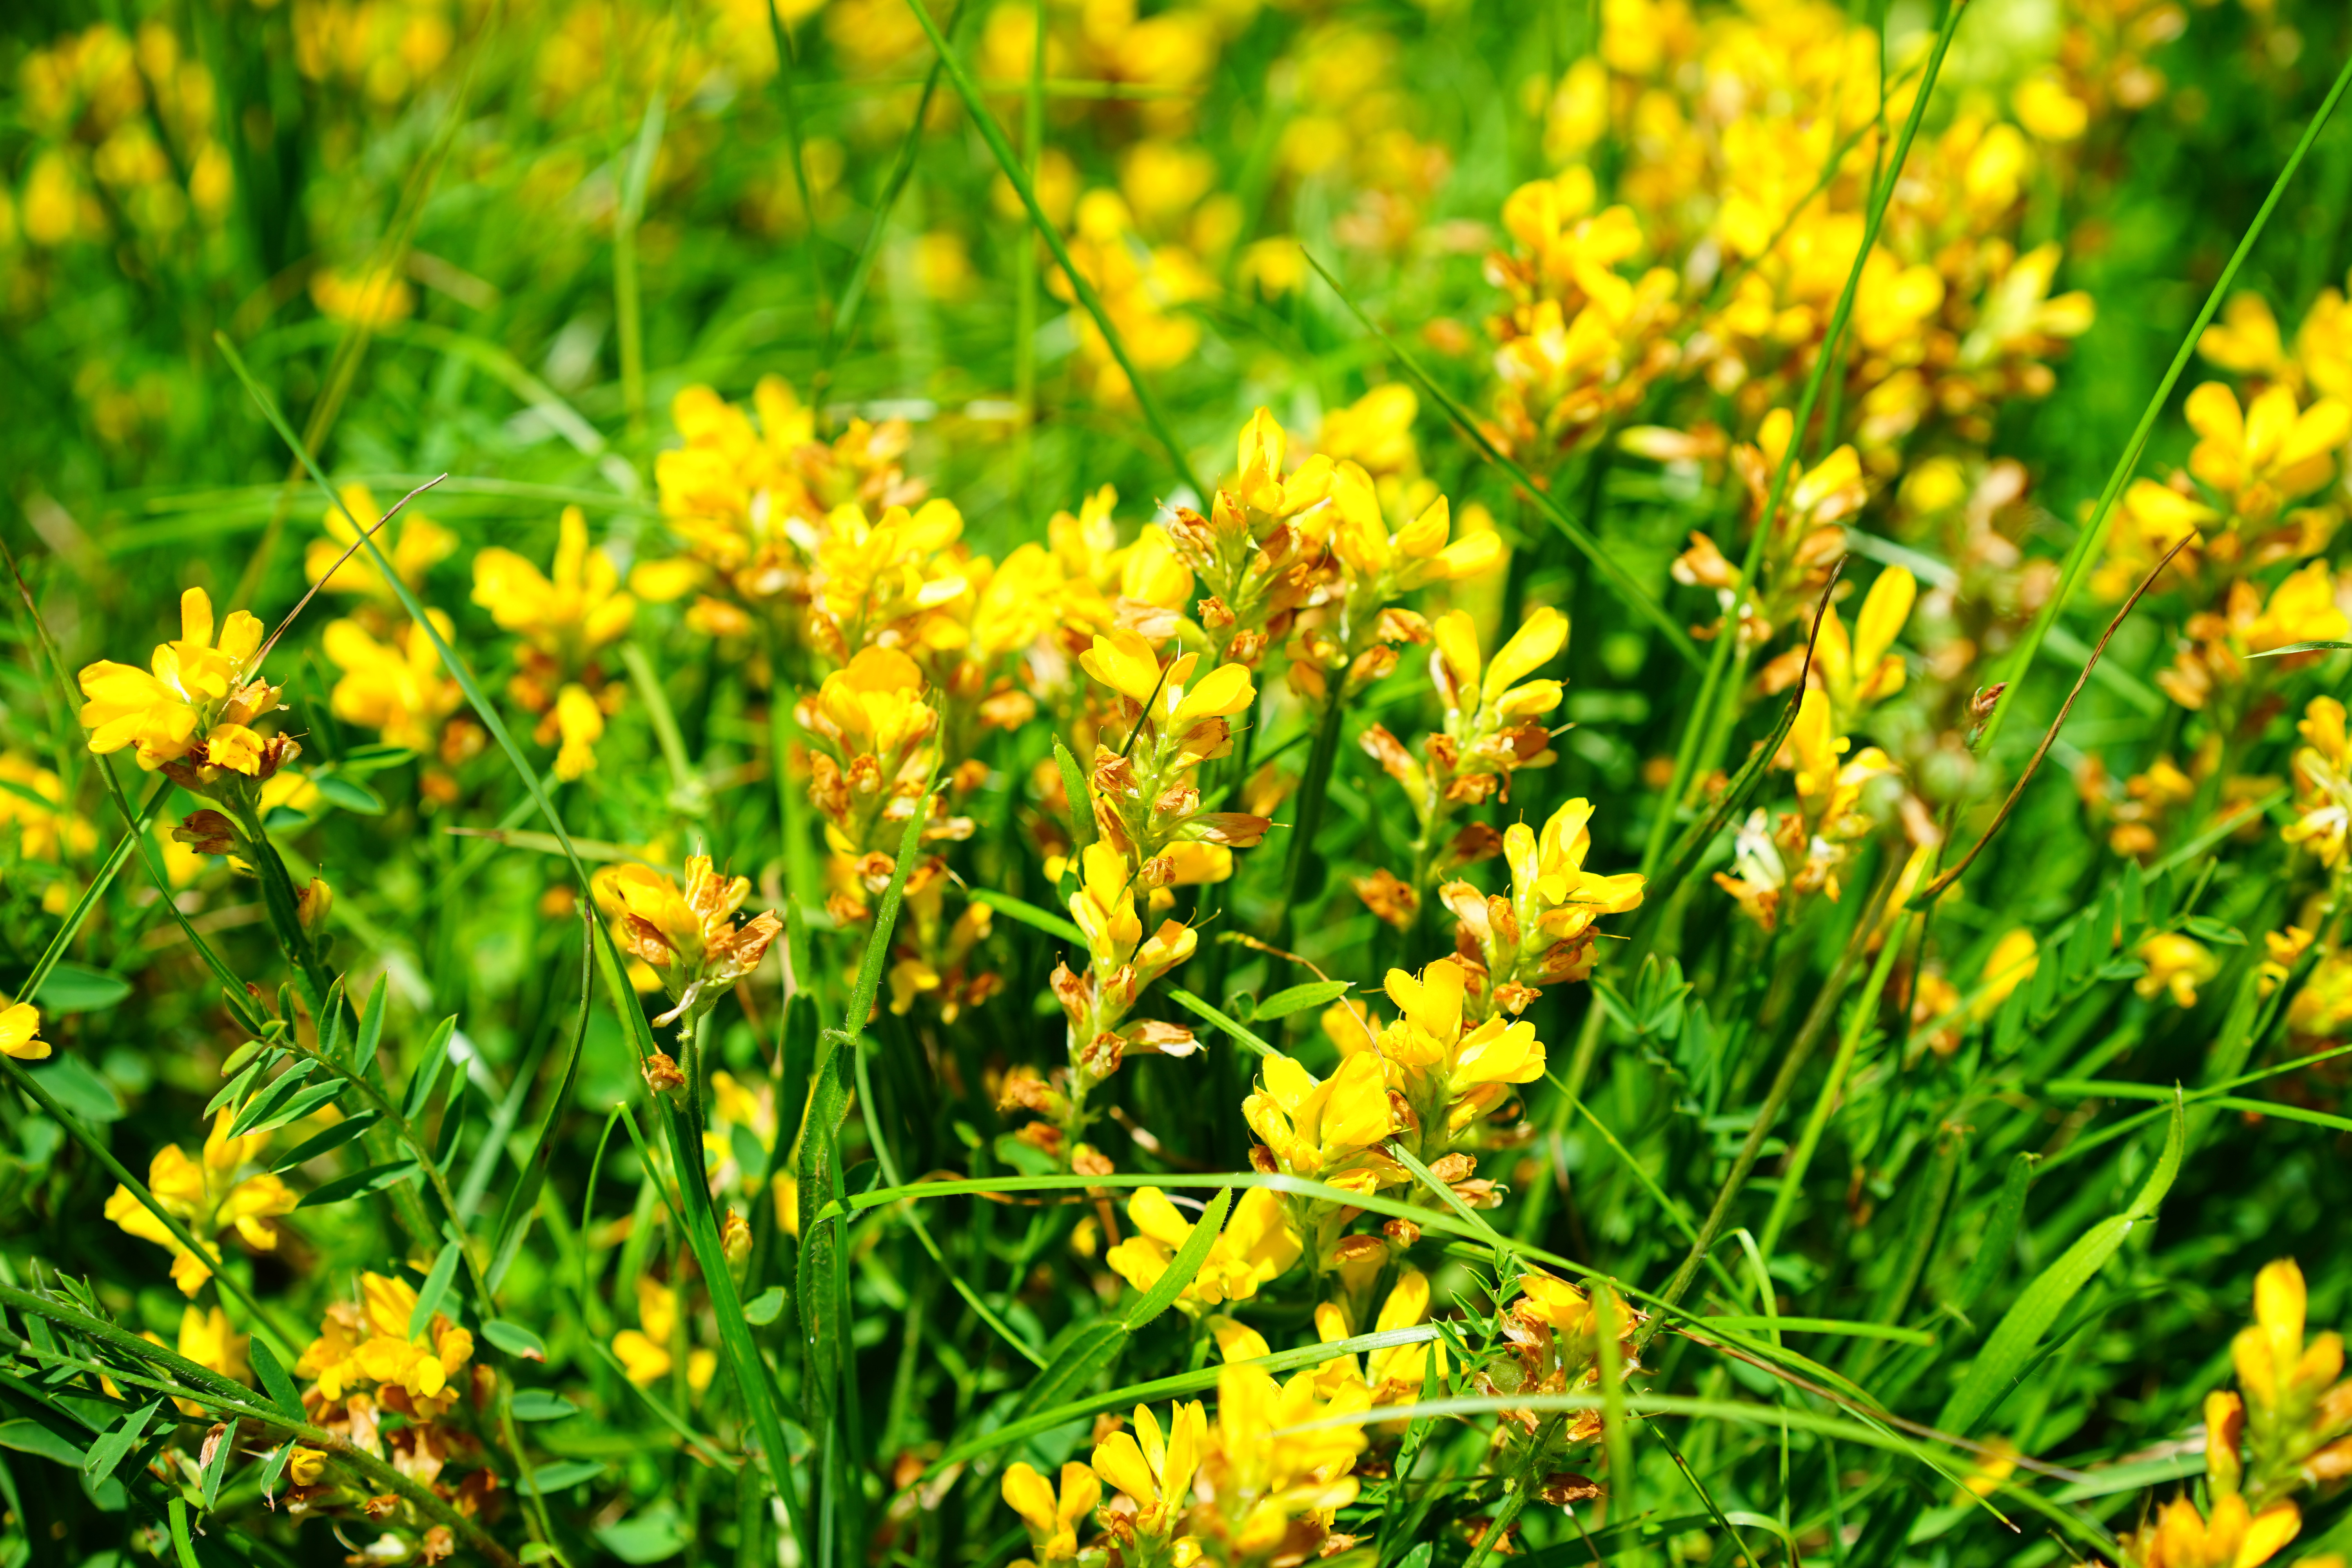
nature, grass, plant, lawn, meadow, prairie, sunlight, flower, green, botany, yellow, flora, wild flower, rapeseed, wildflower, grassland, shrub, habitat, brassica, blooded, macro photography, legume, flowering plant, fabaceae, faboideae, genista, ordinary wing broom, genista sagittal, wing broom, ramsele, arrow broom, natural environment, grass family, land plant